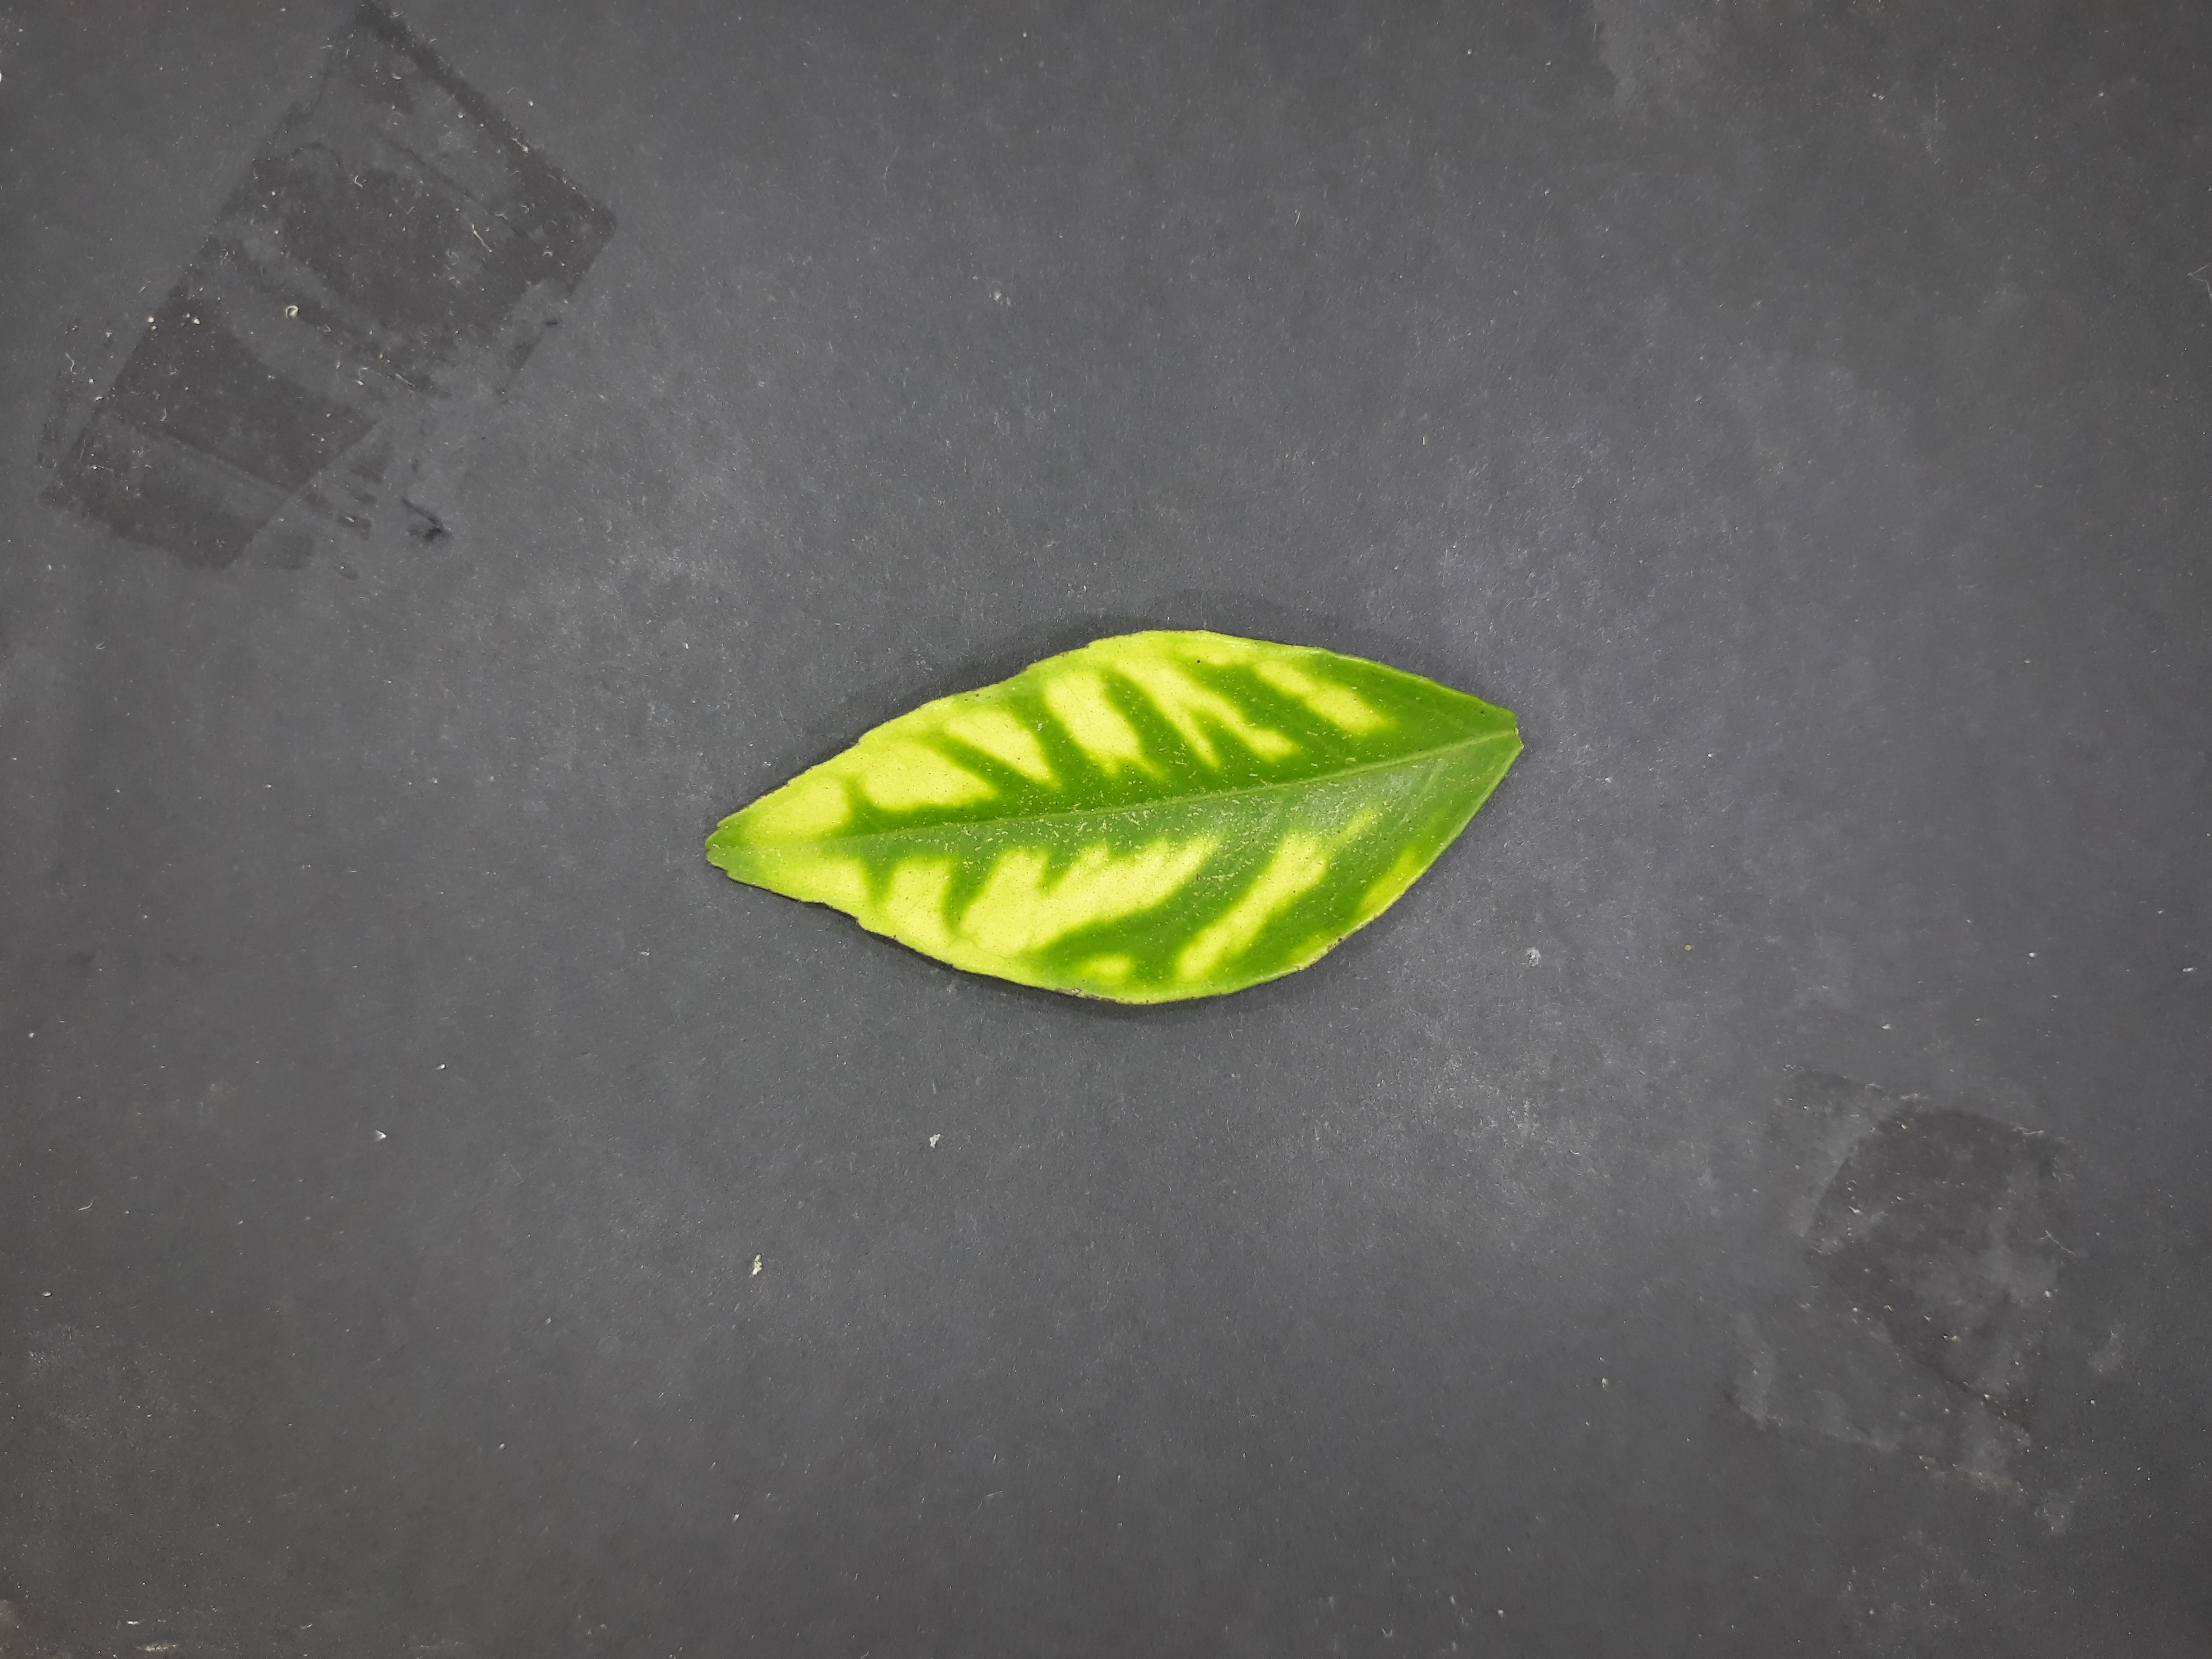
Label: Zinc deficiency (Zn)